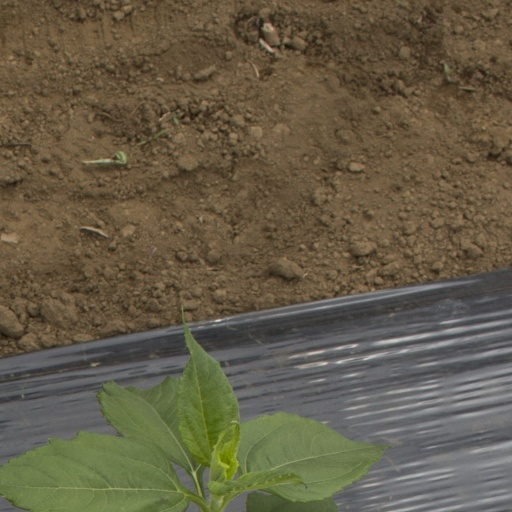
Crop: Jerusalem artichoke